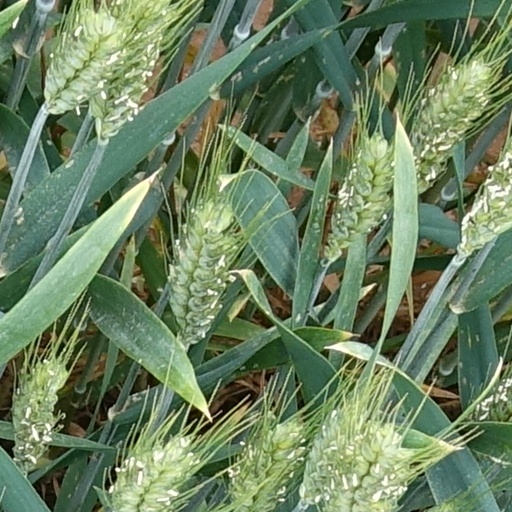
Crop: wheat